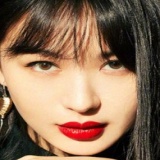
diễn viên Lý Phi Nhi